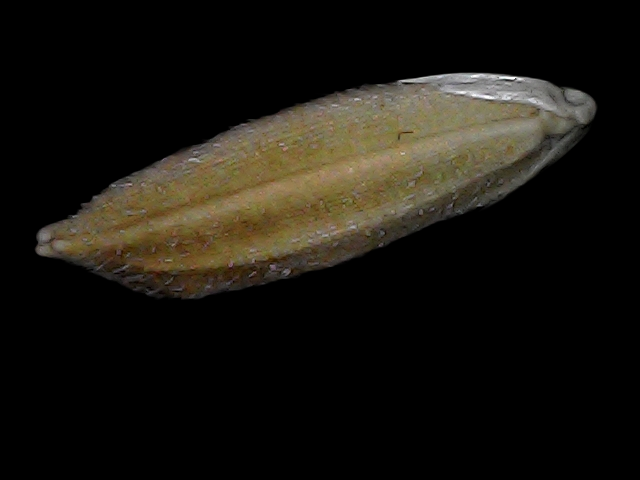
Rice variety: Bd56